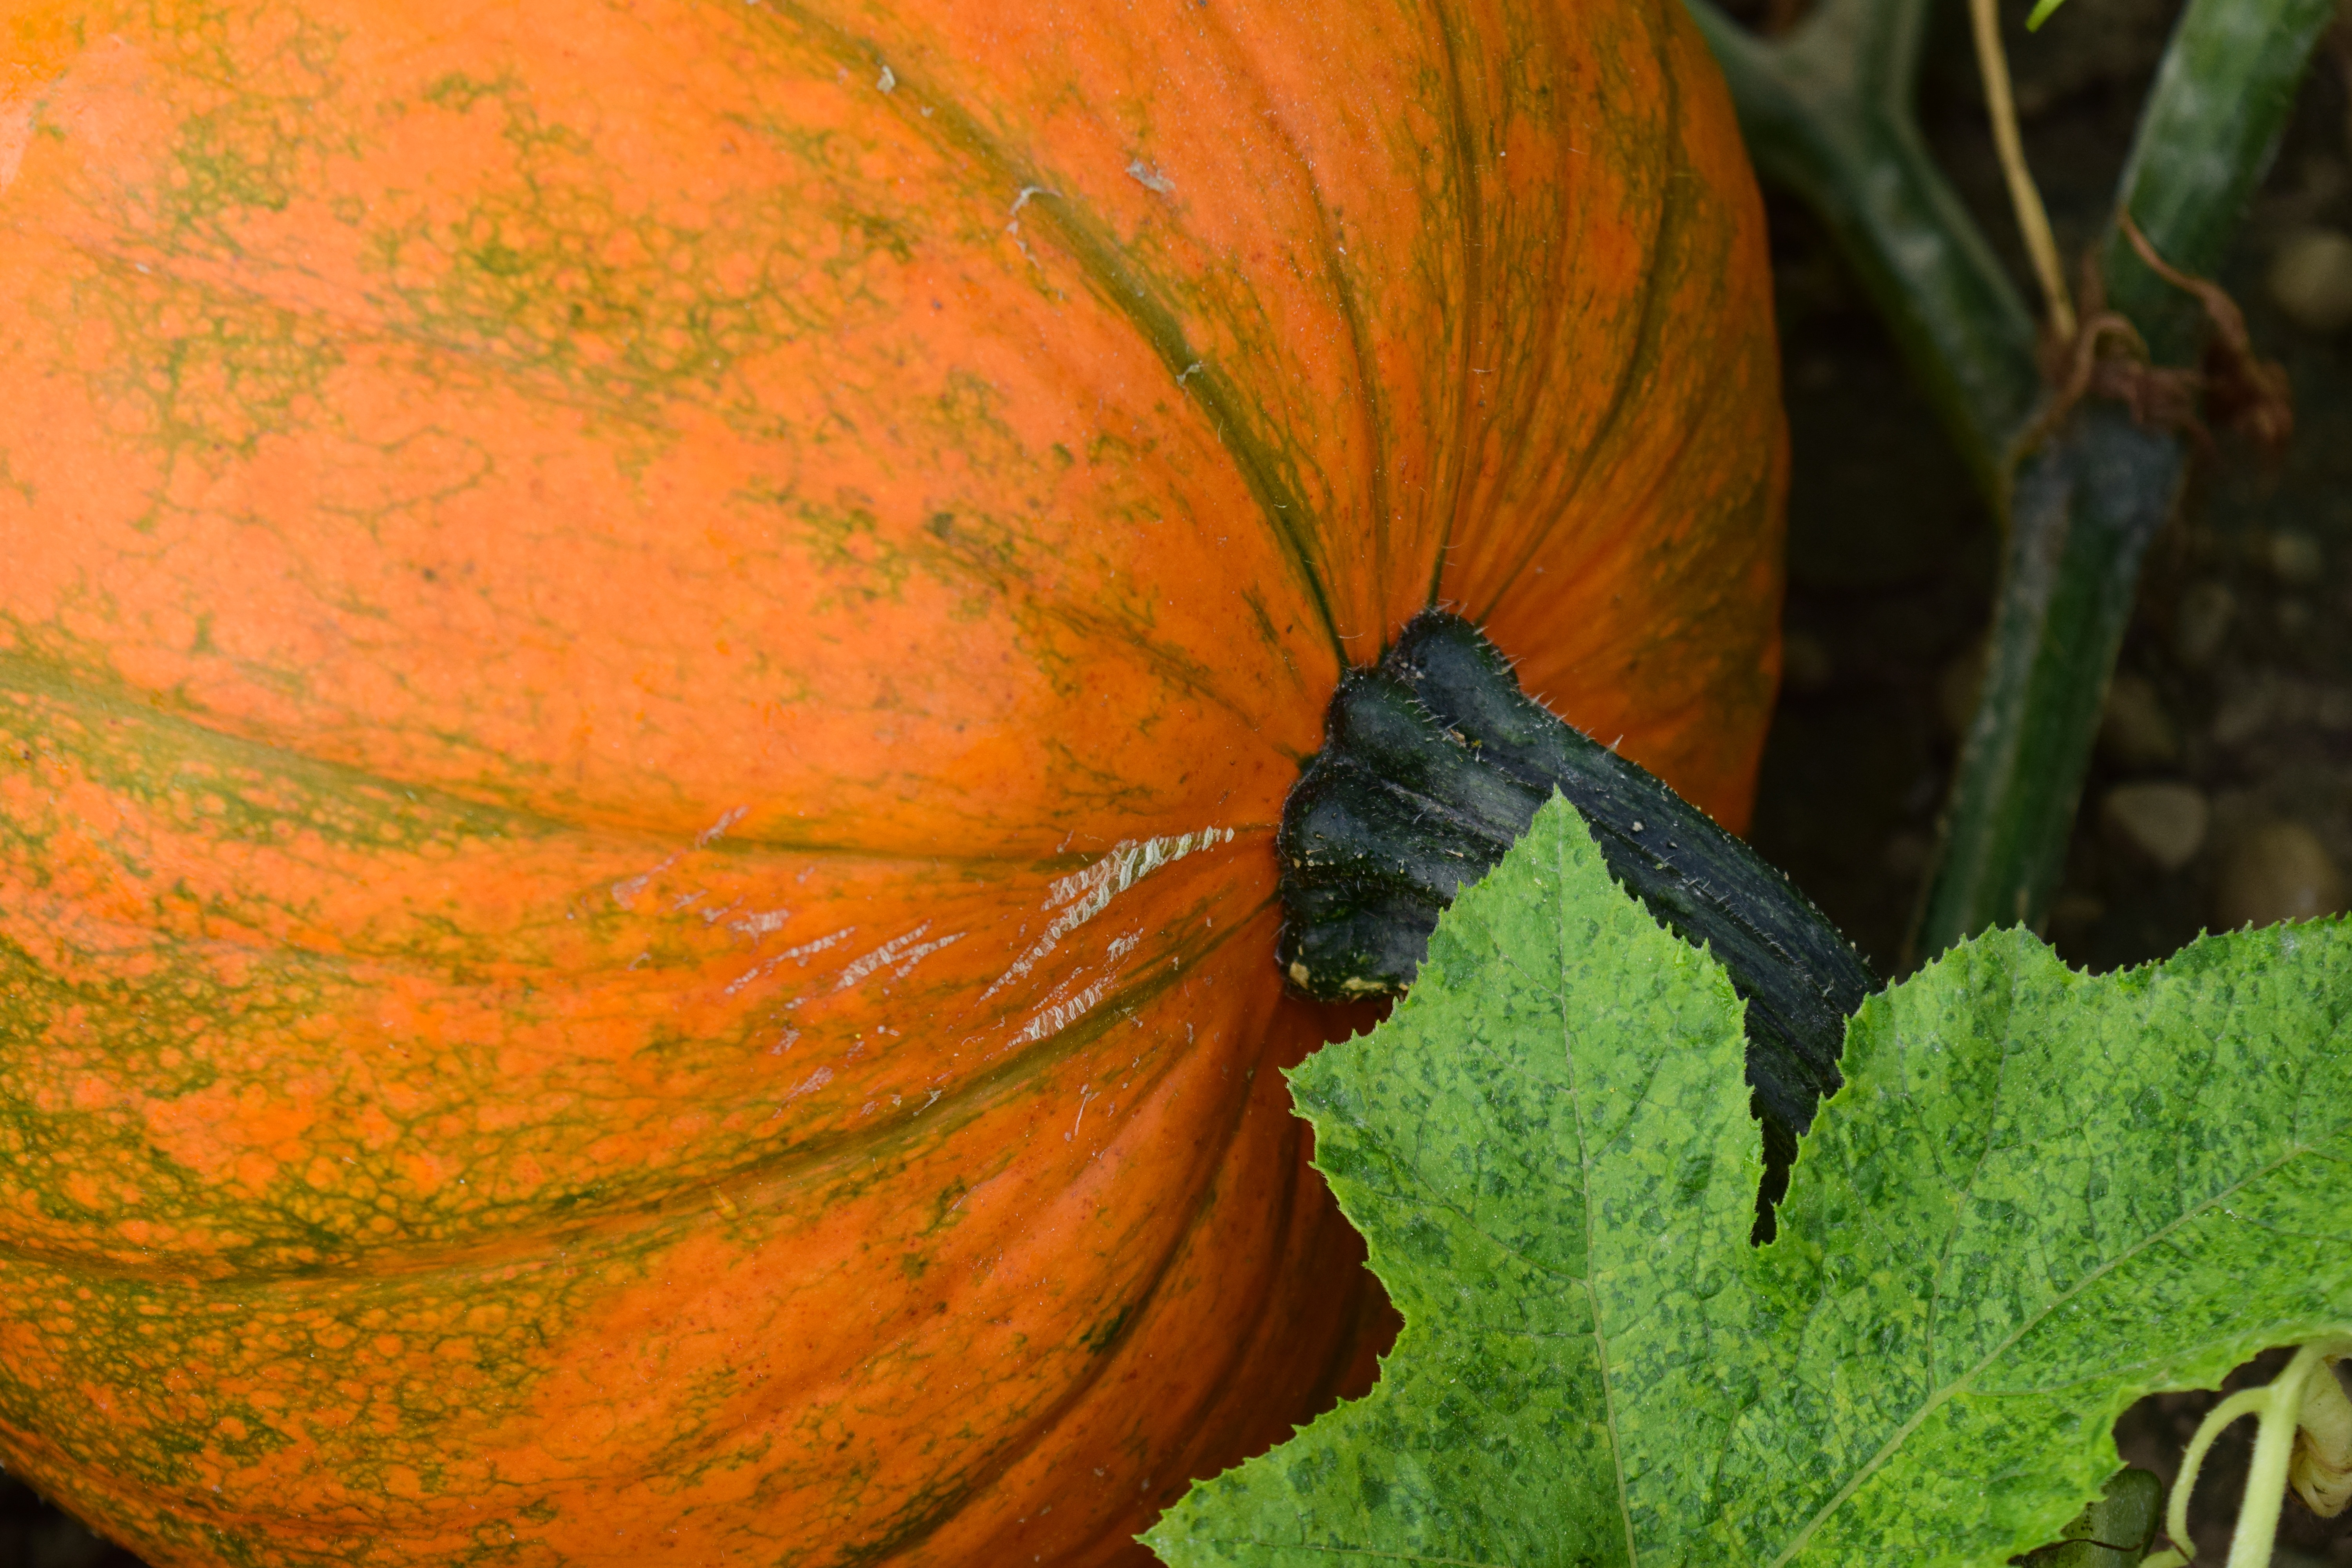
nature, plant, leaf, flower, orange, food, produce, vegetable, autumn, pumpkin, halloween, botany, yellow, agriculture, garden, close, flora, squash, gourd, cultivation, close up, thanksgiving, decorative, vegetables, calabaza, cucurbita, macro photography, flowering plant, winter squash, plant stem, land plant, cucumber gourd and melon family